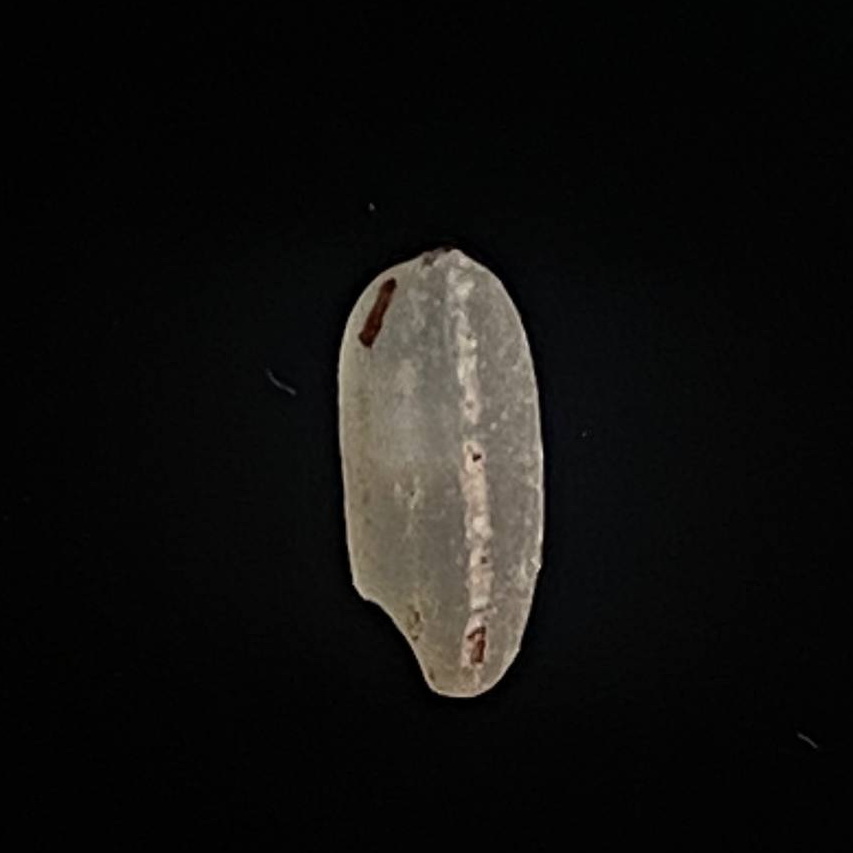
Rice variety: Amon